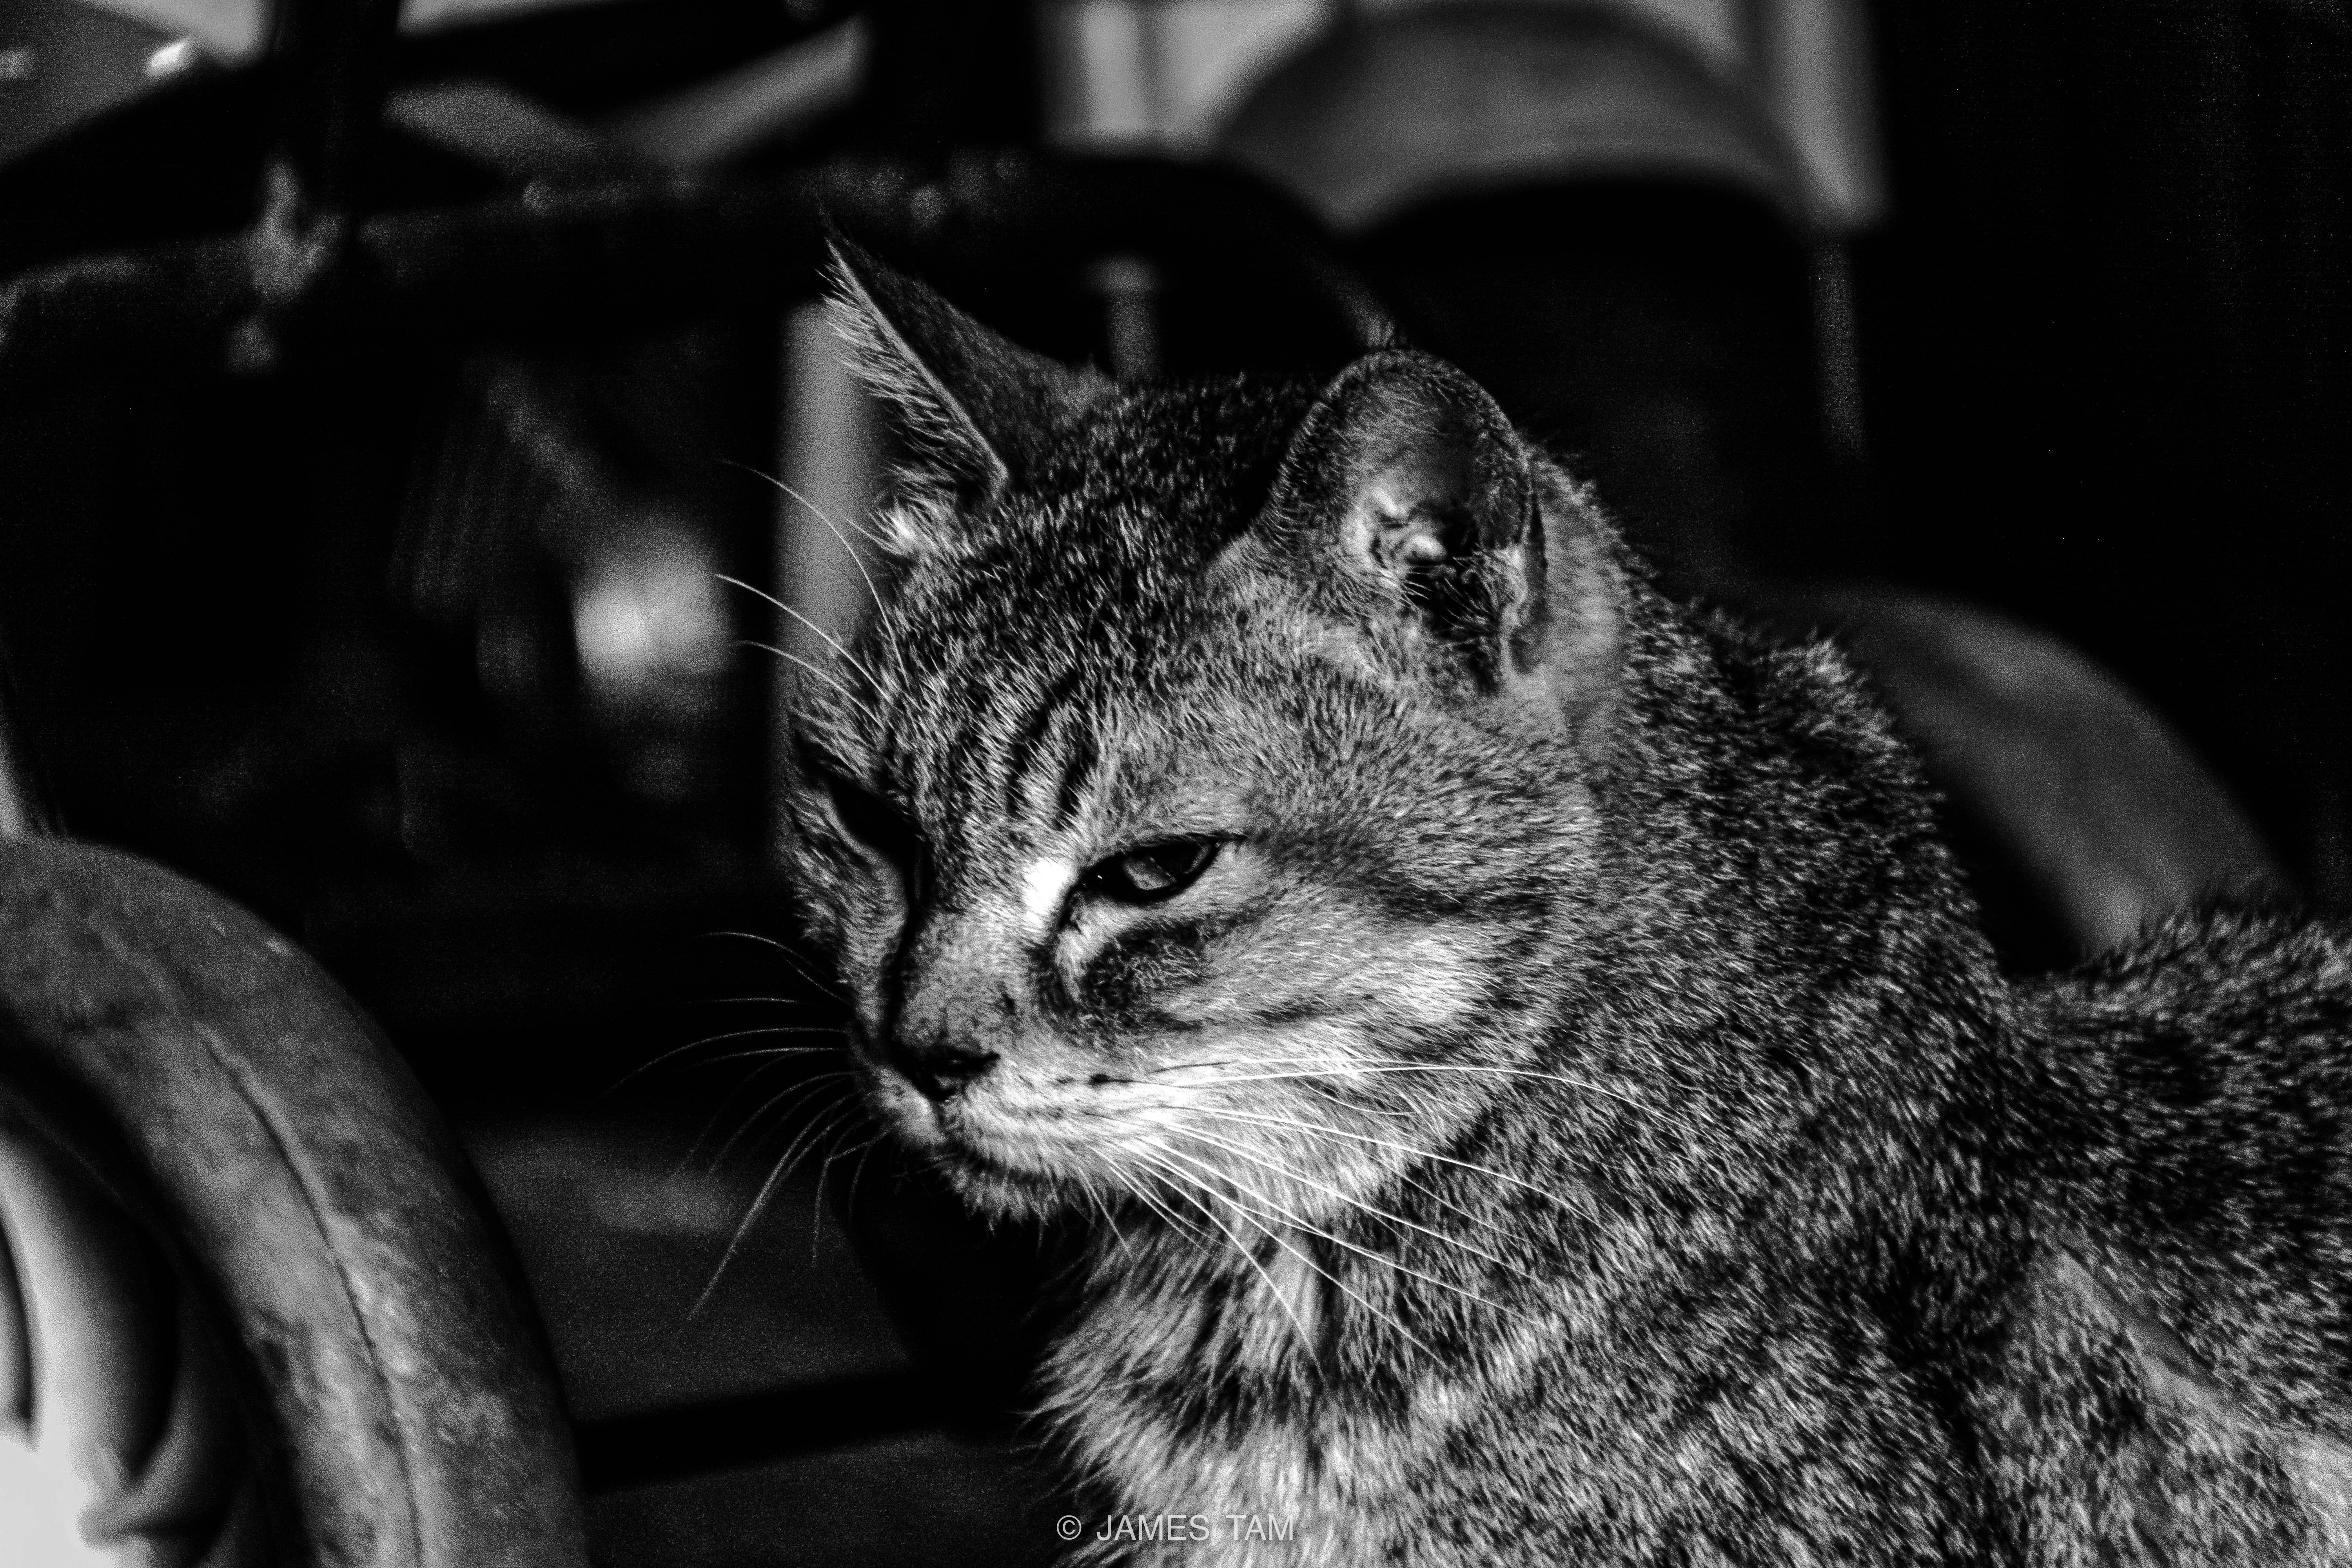
cat, head, eye, felidae, window, carnivore, small to medium sized cats, whiskers, black and white, grey, style, tree, monochrome, monochrome photography, automotive tire, snout, grass, darkness, domestic short haired cat, fur, plant, wildlife, stock photography, tire, sitting, night, terrestrial animal, still life photography